Wiesbaden City Palace

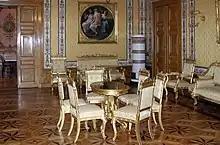
The Yellow Salon

The most impressive surviving rooms of the Palace are on the 1st floor in the left wing. Here is the Red Salon, with walls covered in red silk wallpaper between stucco marble. The room has elaborate ceiling decoration, parquet floors, and paintings in the romantic style. This room connects to the Yellow Salon, the former breakfast room. It is in a similar design to the Red Salon, except the furniture is gold-plated and the wall treatments are in yellow. An adjoining small hall extends over two floors. These walls are decorated with Roman dancers, for which the young architect Philipp Hoffmann dedicated half a year from drawings he had made on site in Pompeii. There is also a buffet room with a seating arrangement in the Louis XVI style.